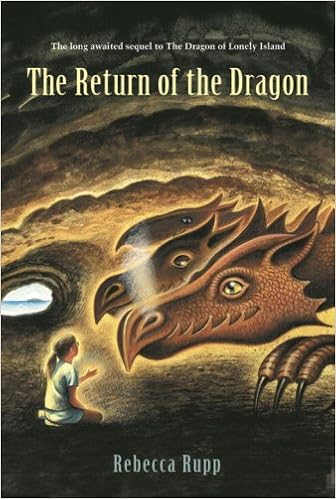
The Return of the Dragon (Dragon of Lonely Island)
Category: Books
About the Author Rebecca Rupp has written nonfiction articles for many national magazines on topics ranging from the history of blue jeans to the science of ice cream.. She is also the author of THE DRAGON OF LONELY ISLAND, THE WATERSTONE, and several nonfiction books, both for children and adults. Of THE RETURN OF THE DRAGON, she says, "I hope all of you enjoy the return of Fafnyr's cave — and hearing from Aunt Mehitabel again — as much as I have. Much as I love the three-headed dragon, I also love Aunt Mehitabel. I plan to be just like her when I turn eighty-five." Rebecca Rupp lives in Vermont with her husband, three sons, three cats, and a tarantula named Immanuel Kant. Excerpt. Suddenly Hannah, in the lead, stopped dead.Look at that!" she said in a horrified voice.Zachary and Sarah Emily crowded behind her, staring.Someone had made a campsite on the beach. A cluster of white tents was set up behind the sheltering rise of a dune. There were five tents, one much larger than the others. "That must be the leader's," Zachary whispered.The large tent had plastic windows in it - they could be sealed shut at night with white canvas covers - and a zippered double door. A folding wooden chair was set up just outside the door with a table net to it. On the other side of the chair was a tripod to which was attached an enormous pair of black binoculars.As the children watched, crouching behind the tree trunks, the zippered door rolled open and an elderly Chinese man came out. He was tall and thin, dressed in a black suit, with an embroidered cap on his head. He stood silently, his expression grim, eyes narrowed to slits, arms folded across his chest. Then he stalked slowly across the campsite and vanished between the tents, headed in the direction of the sea. "Who's that?" Sara Emily said. She sounded frightened.Hannah and Zachary exchanged anxious glances."A trespasser," Zachary said.They watched the camp for several more minutes, but nothing happened. The tents sat silent and deserted, their canvas doors firmly shut."We might as well go," Hannah whispered finally.The children turned and crept quietly back through the trees, the way that they had come."Let's go see . . . F," Zachary said. "We should warn him about this."________THE RETURN OF THE DRAGON by Rebecca Rupp. Copyright (c) 2006 by Rebecca Rupp. Published by Candlewick Press, Inc., Cambridge, MA.
Features: In the long-awaited follow-up to THE DRAGON OF LONELY ISLAND, three adventurous children find further intrigue on a tiny Maine island where a talkative three-headed dragon lives out its days. | With their parents off to London on a special trip, Hannah, Zachary, and Sarah Emily are thrilled to be going back to Aunt Mehitabel's house on Lonely Island. Though their favorite aunt can't join them, they know their tummies will soon be filled with Mrs. Jones's mouthwatering cookies and their minds full of Fafnyr, the fabulous creature they befriended last summer. The glittering three-headed dragon remains safely hidden in a cave high above the ocean, waiting for the children's return. But is Fafnyr's hiding place safe? As the children nervously discover, a white yacht is now anchored off the private island, and a crew led by billionaire J. P. King has been scouring onshore, supposedly watching birds. The children have promised to keep Fafnyr's existence a secret, but it's hard to know if the smooth-talking Mr. King is friend or foe. Only Fafnyr's own stories can lead the Dragon Friends to the heart of the mystery, as they teach the children to think more clearly, to make the right decisions - and to discover what's worth fighting for.